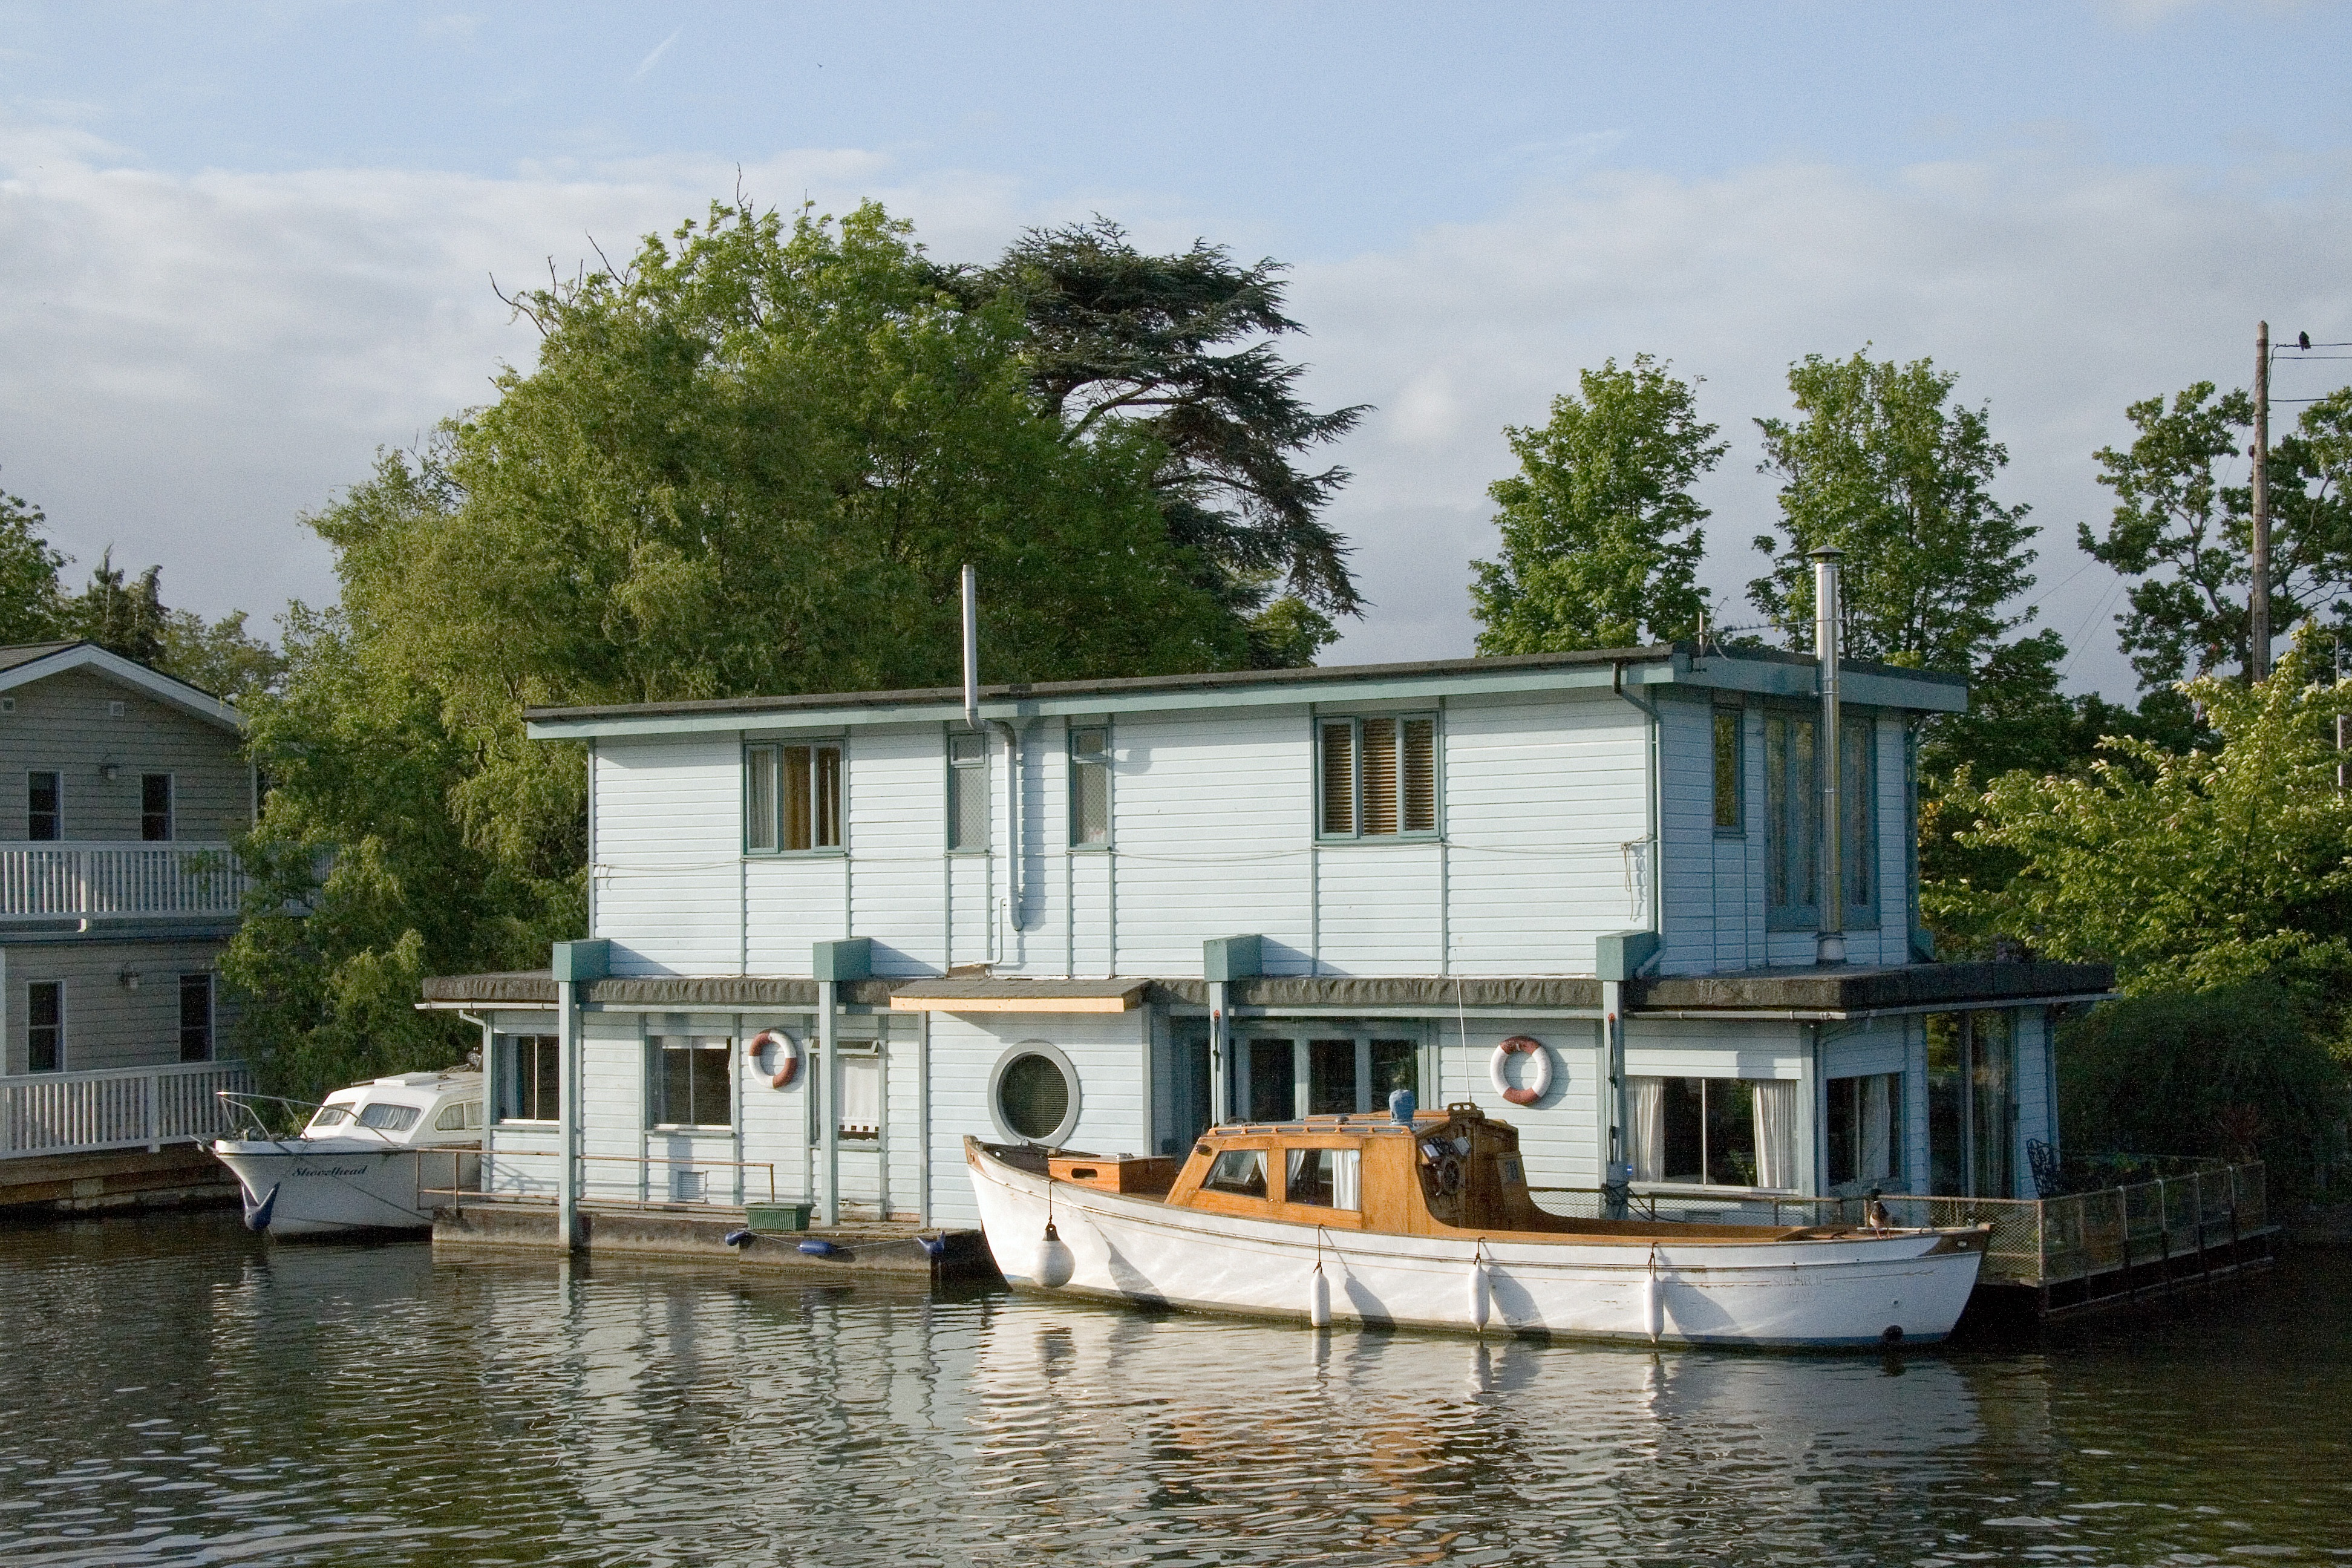
dock, boat, house, home, canal, vehicle, cottage, boathouse, waterway, channel, estate, houseboat, bayou